Peloneustes

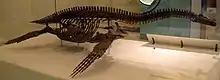
Mounted skeleton of "Cryptoclidus", a plesiosaur from the Peterborough Member, at the American Museum of Natural History

Plesiosaurs are common in the Peterborough Member, and besides pliosaurids, are represented by cryptoclidids, including "Cryptoclidus", "Muraenosaurus", "Tricleidus", and "Picrocleidus". They were smaller plesiosaurs with thin teeth and long necks, and, unlike pliosaurids such as "Peloneustes", would have mainly eaten small animals. The ichthyosaur "Ophthalmosaurus" also inhabited the Oxford Clay Formation. "Ophthalmosaurus" was well adapted for deep diving, thanks to its streamlined, porpoise-like body and gigantic eyes, and probably fed on cephalopods. Many genera of crocodylomorphs are also known from the Peterborough Member. These include the gavial-like teleosauroids "Charitomenosuchus", "Lemmysuchus", "Mycterosuchus", and "Neosteneosaurus" and the mosasaur-like metriorhynchids "Gracilineustes", "Suchodus", "Thalattosuchus", and "Tyrannoneustes". While uncommon, the small piscivorous pterosaur "Rhamphorhynchus" was also part of this marine ecosystem.